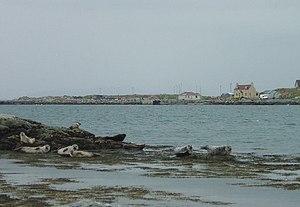
Phoques à Berneray, Hébrides extérieures, Écosse